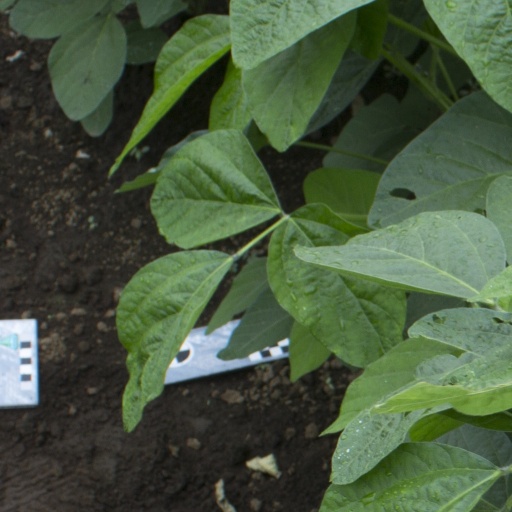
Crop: soybean